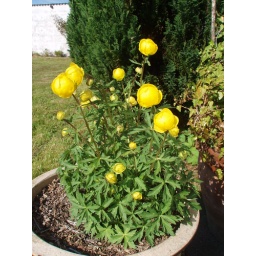
yellow globe flowers in front of my house